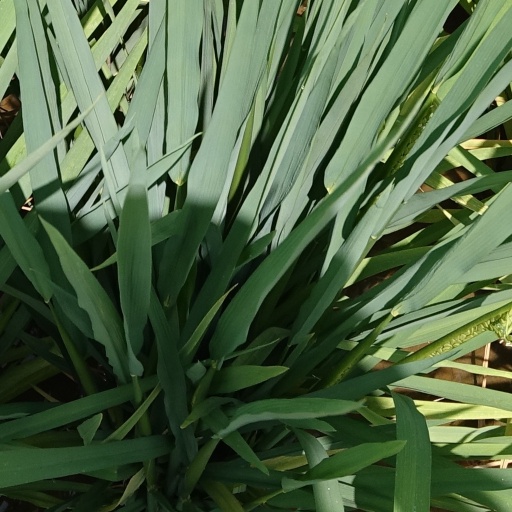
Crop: rice